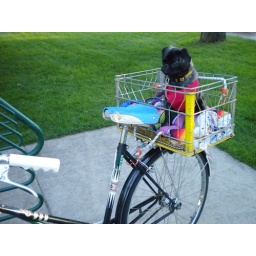
Nora in the bike basket